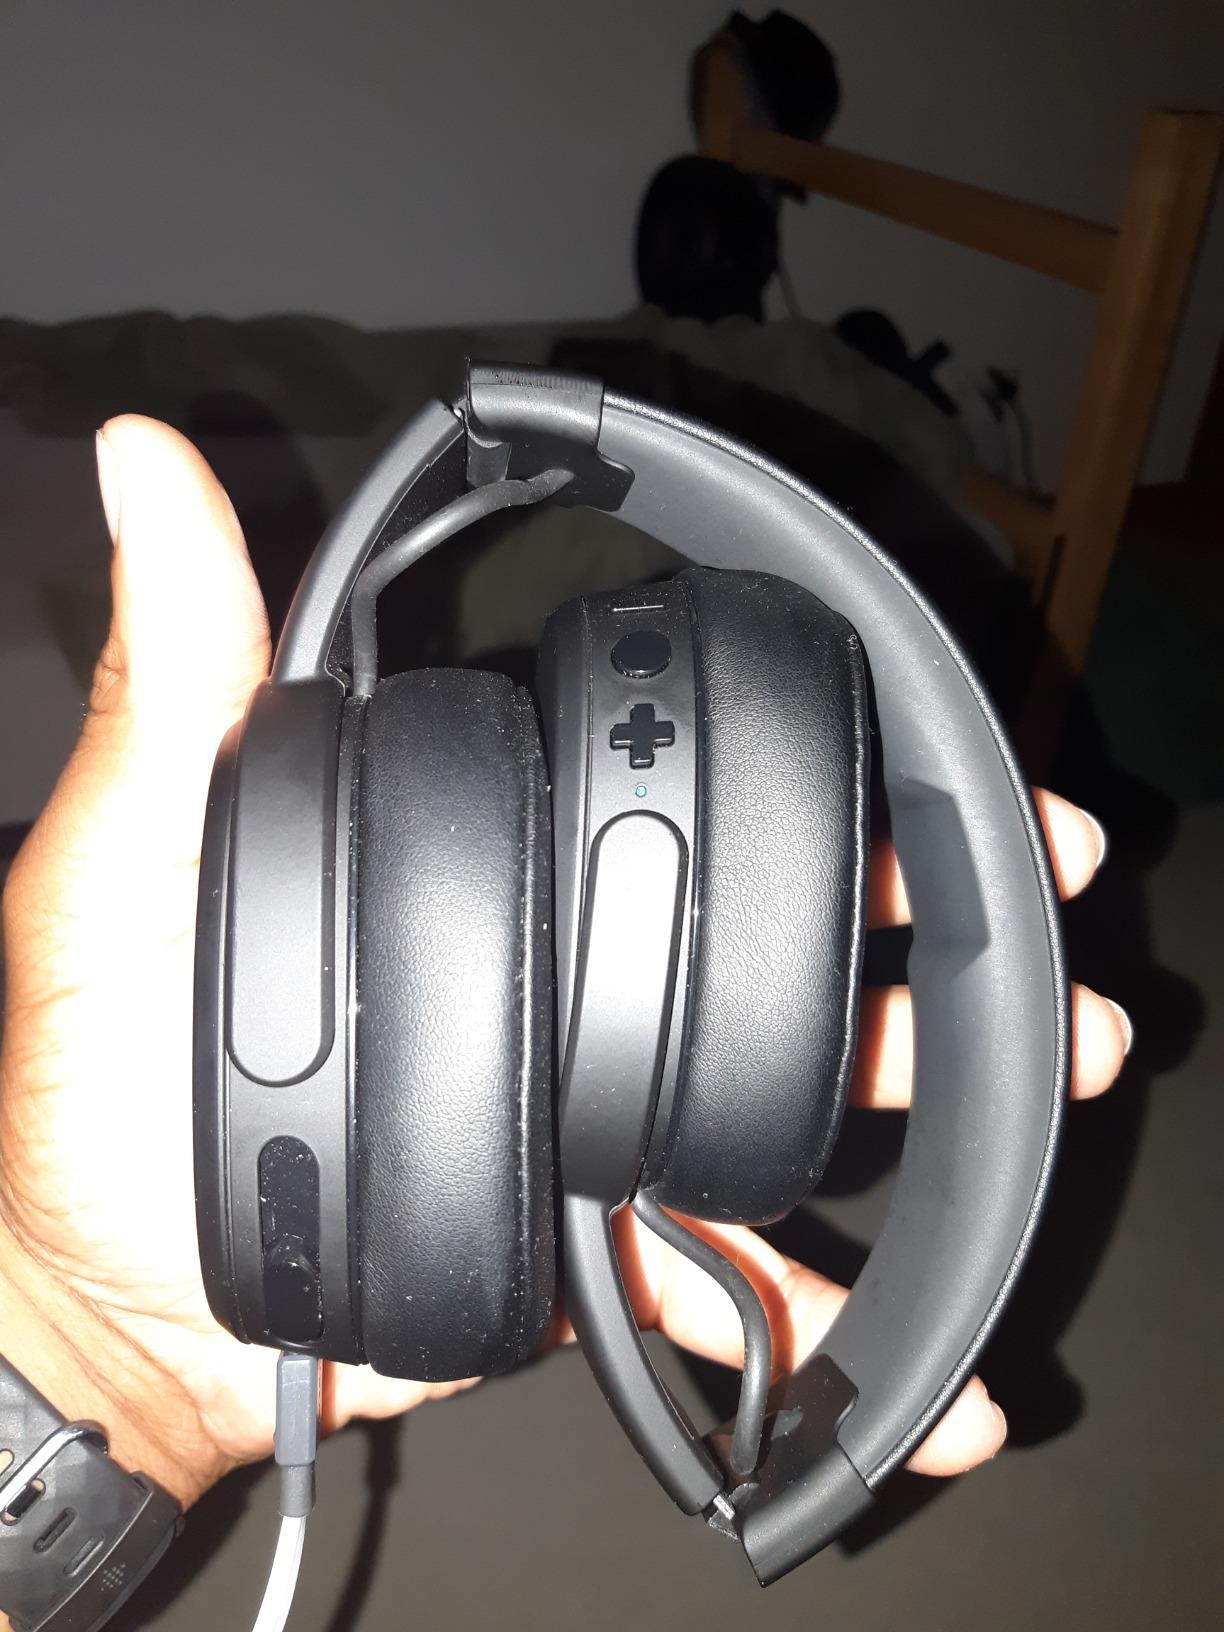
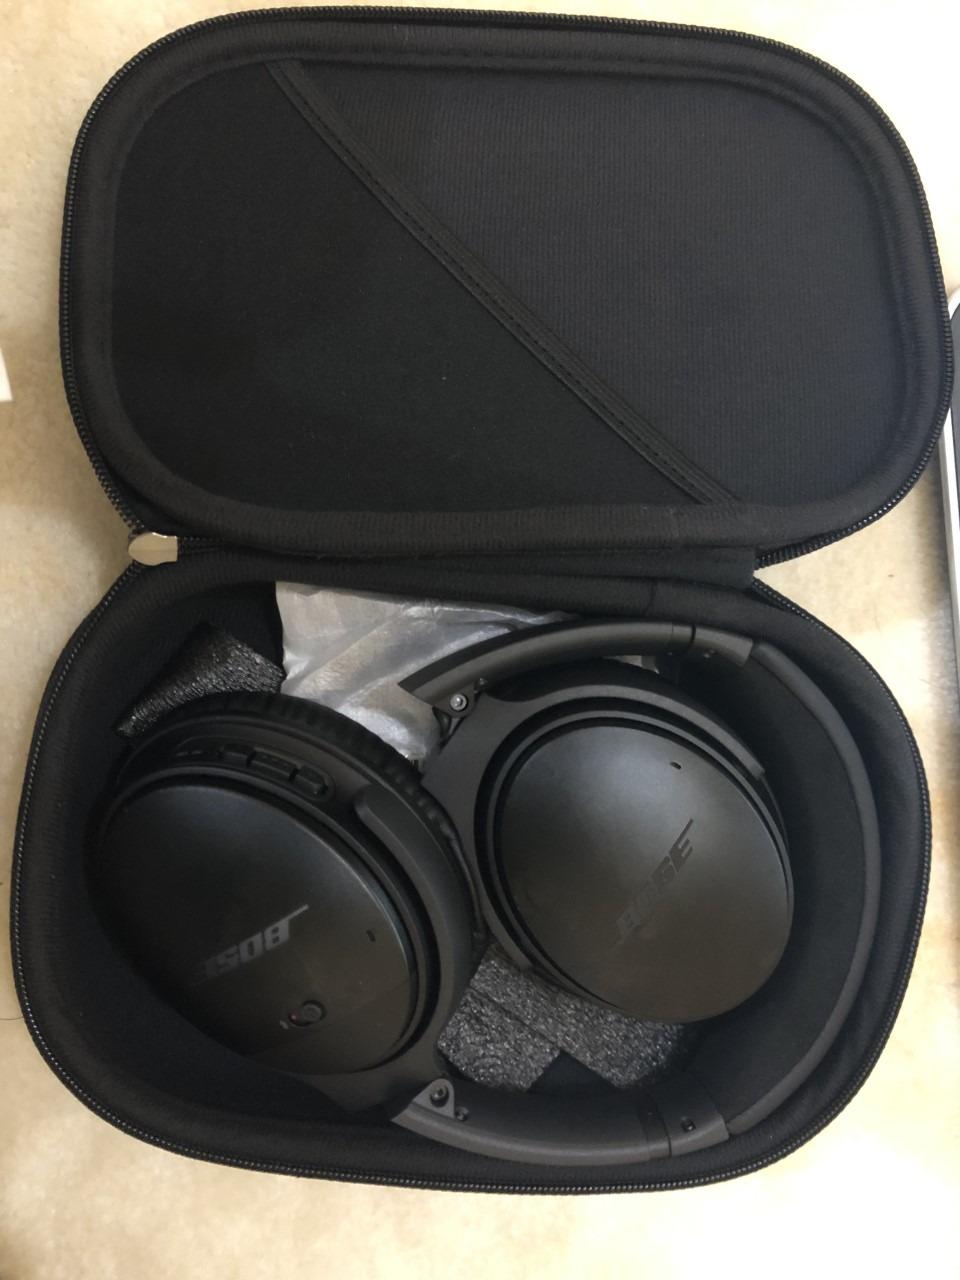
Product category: headphones
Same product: no